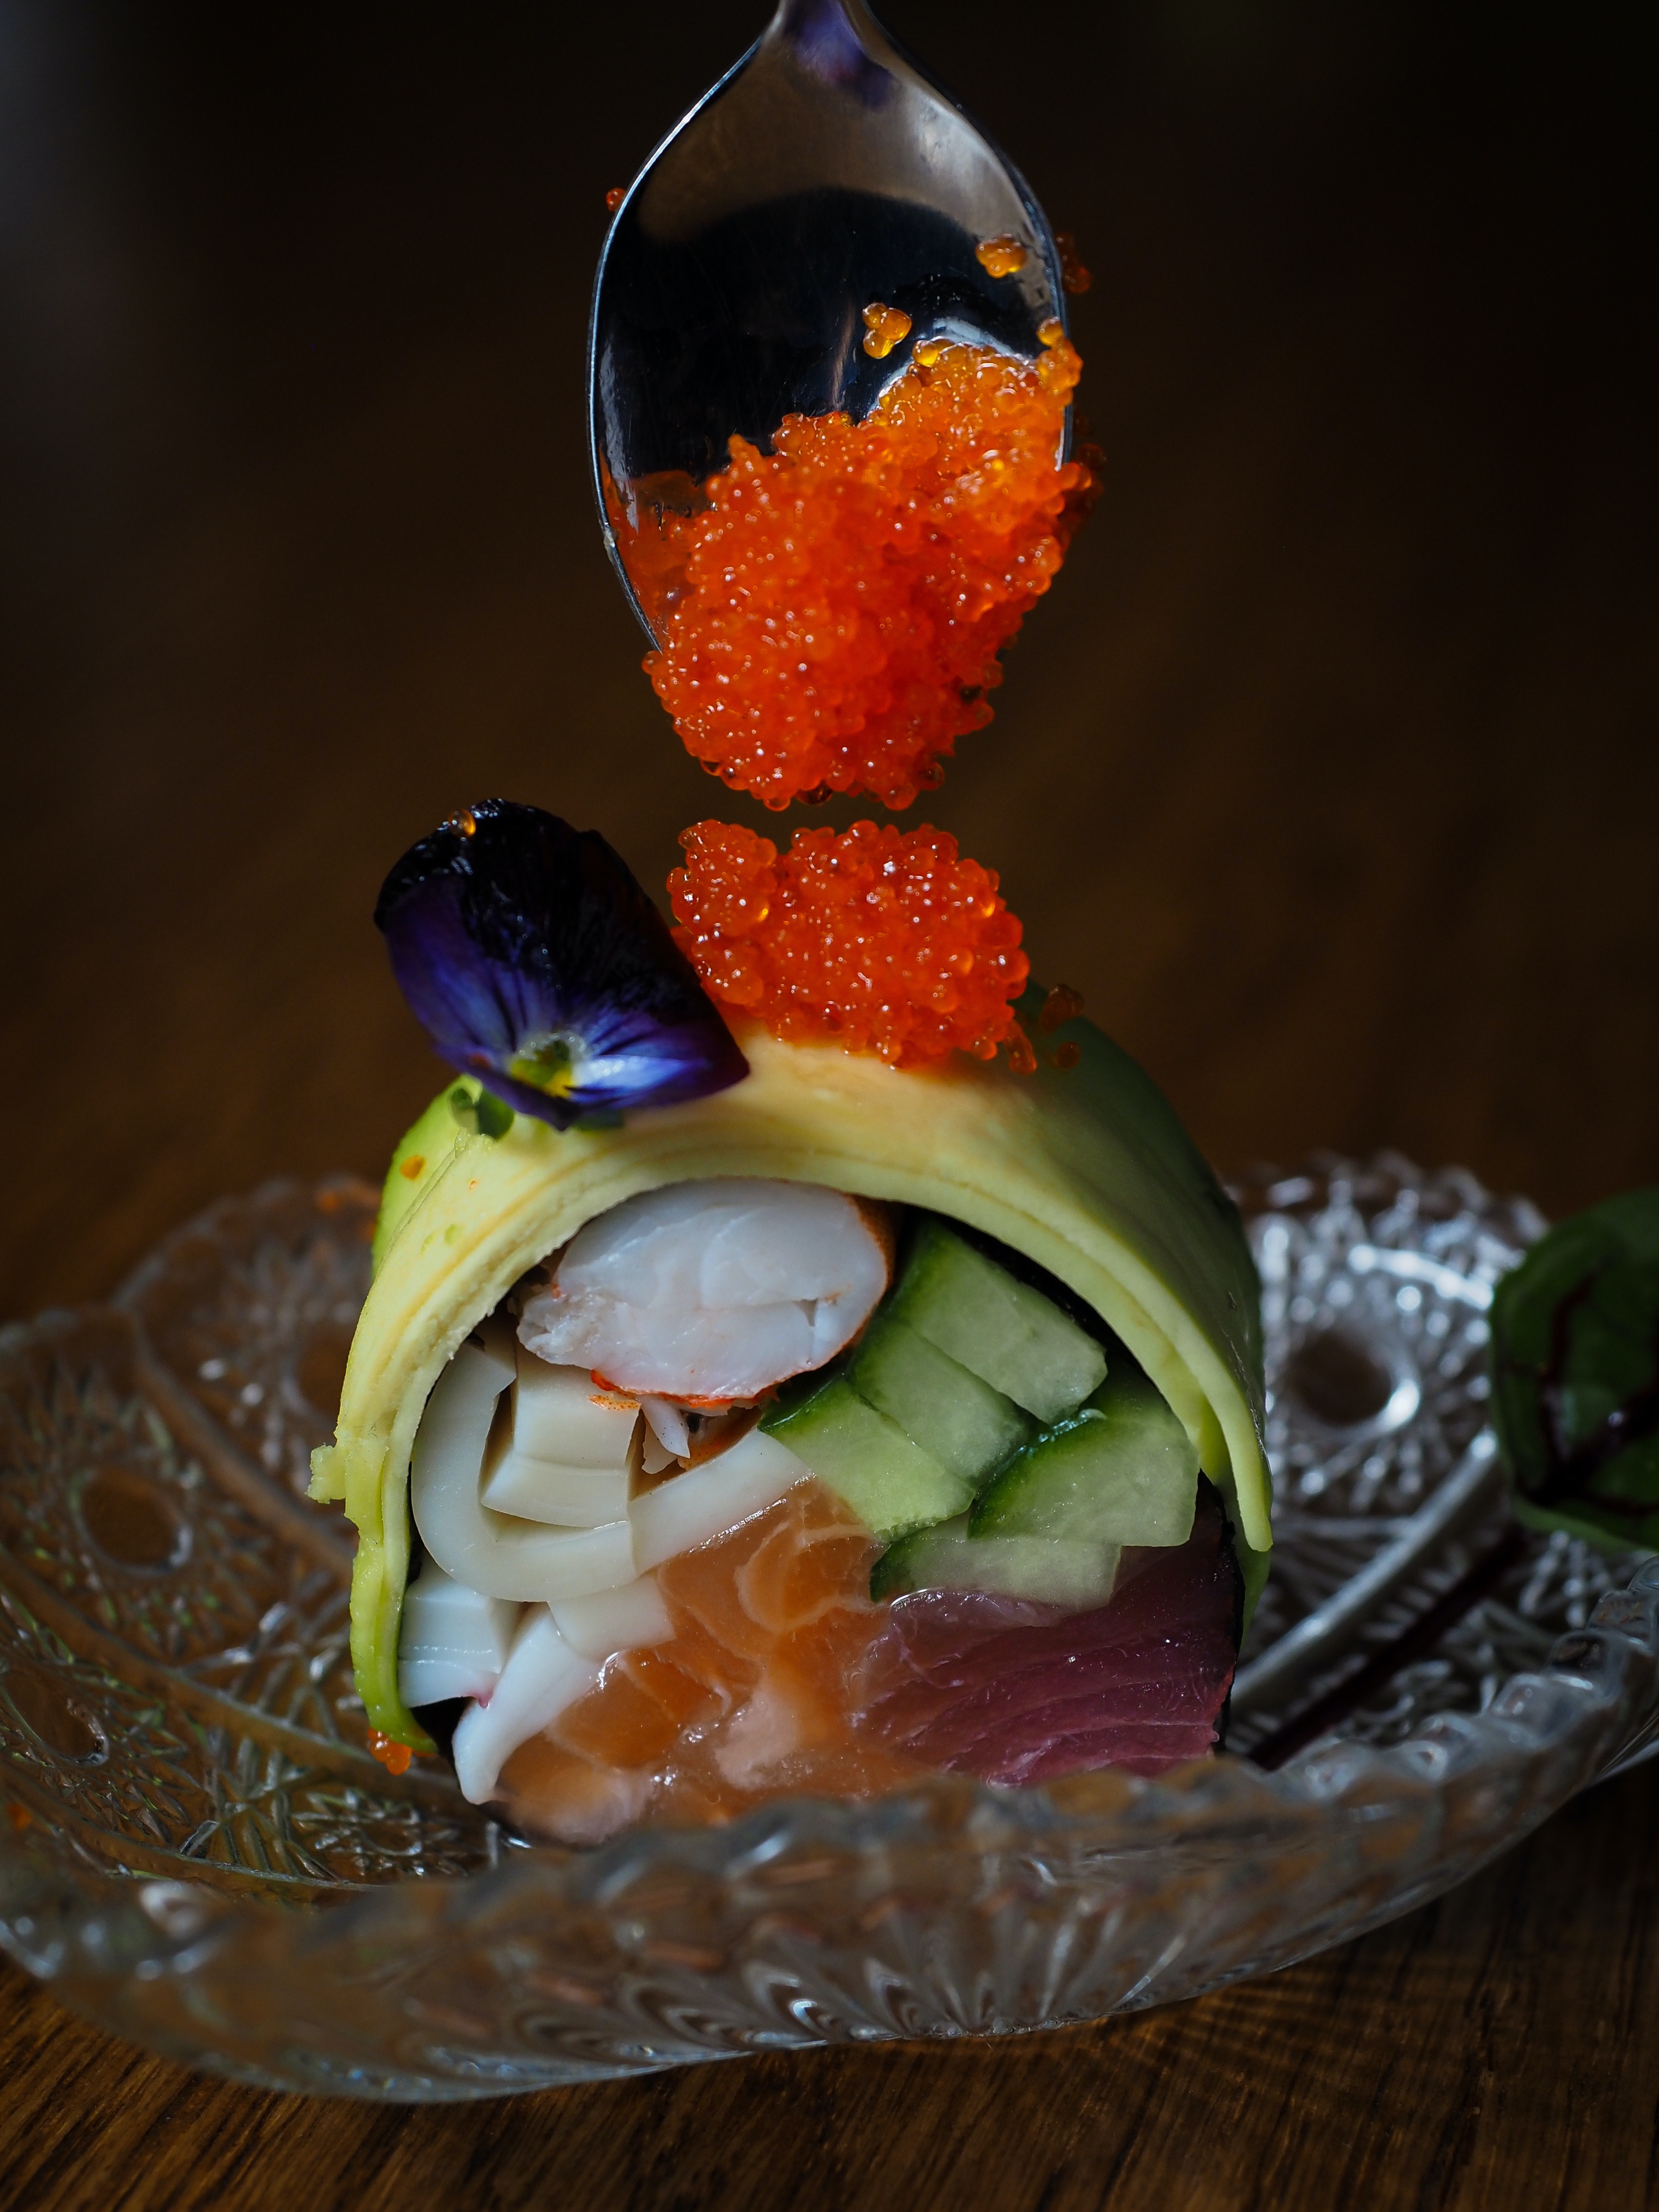
food, tableware, ingredient, recipe, dishware, plate, cucumber, citrus, leaf vegetable, cuisine, natural foods, garnish, clementine, produce, dish, serveware, lime, Mukimono, plum tomato, knife, citric acid, comfort food, sweetness, finger food, culinary art, platter, carrot, lemon, delicacy, wild carrot, glass, still life photography, salmon, grape, vegan nutrition, la carte food, tomato, fruit salad, orange, valencia orange, sashimi, tangerine, still life, meat, mandarin orange, sandwich, fruit, japanese cuisine, hors d oeuvre, key lime, side dish, seafood